James Augustin Brown Scherer

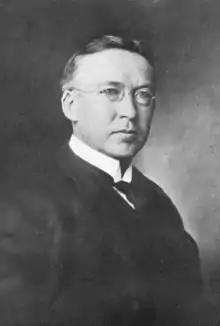
James A. B. Scherer in 1920

James A. B. Scherer (1870–1944) served as the last President of the Throop Polytechnic Institute from 1908 to 1920 prior to its renaming to the California Institute of Technology in 1921. Before being asked by George Ellery Hale to serve as President of Throop, Scherer was a Lutheran minister, one of the founders of the Japan Evangelical Lutheran Church. He is responsible for the foundations of Caltech and helped bring Arthur Noyes and Robert Millikan to Caltech to complete the driving triumvirate. After Caltech, he served as director of the Southwest Museum of the American Indian (1926–31).